Svayam Bhagavan

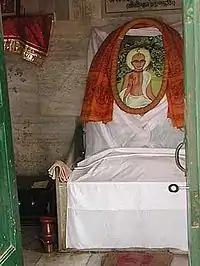
Jiva Gosvami’s Bhajan Kutir at Radha-kunda. Jiva Goswamis "Sandarbhas" summarize Vedic sources of Gaudiya Vaishnava tradition's accretion of the concept "" based on paribhasa-sutra of Bhagavata Purana

In Gaudiya Vaishnava, Vallabha Sampradaya Nimbarka sampradaya and old Bhagavata school, Krishna believed to be fully represented in his original form in the Bhagavata Purana, that at the end of the list of "avataras" concludes with the following text: